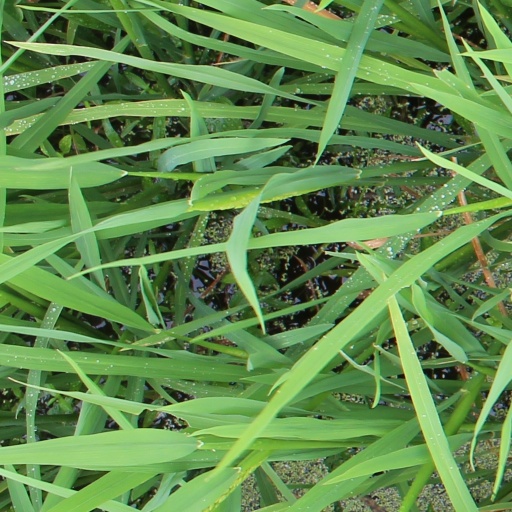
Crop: rice